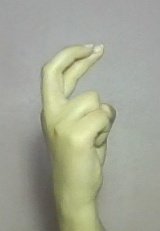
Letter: zay